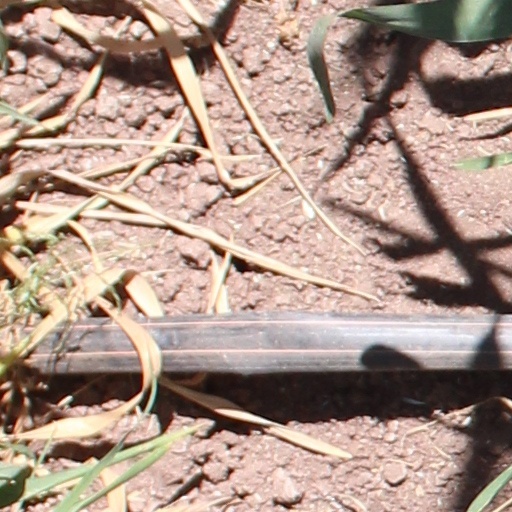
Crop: wheat